Saudi Arabia

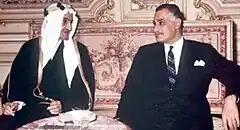
Faisal (left) with Egypt's President Gamal Abdel Nasser in Cairo, 1969

At the beginning of the 20th century, the Ottoman Empire continued to control or have a suzerainty over most of the peninsula. Subject to this suzerainty, Arabia was ruled by a patchwork of tribal rulers, with the Sharif of Mecca having pre-eminence and ruling the Hejaz. In 1902, Abdul Rahman's son, Abdulaziz—later known as Ibn Saud—recaptured control of Riyadh bringing the Al Saud back to Nejd, creating the third "Saudi state". Ibn Saud gained the support of the Ikhwan, a tribal army inspired by Wahhabism and led by Faisal Al-Dawish, and which had grown quickly after its foundation in 1912. With the aid of the Ikhwan, Ibn Saud captured Al-Ahsa from the Ottomans in 1913.